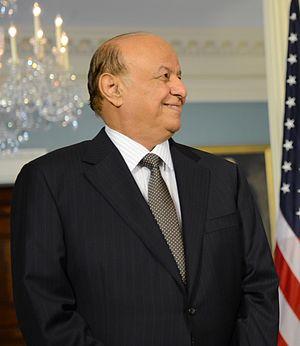
Abd Rabo Mansour Hadi en 2015